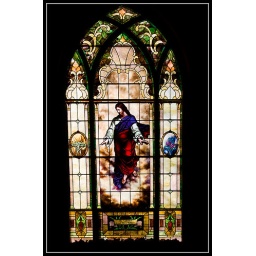
Stoped by the church in Eldorado, IA and had to capture the beauty of the stain glass windows.